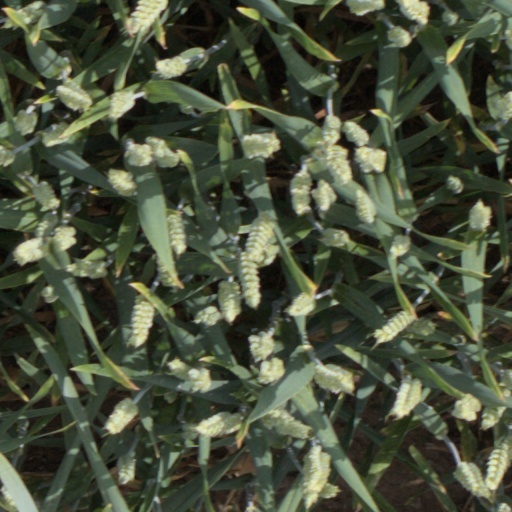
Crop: wheat